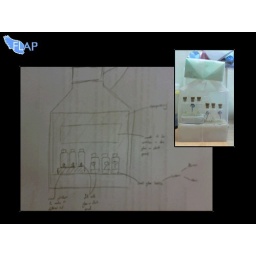
A paper bottle that contains 6 glass bottle with 3 stars and 3 roses and fill with glow in dark sand.